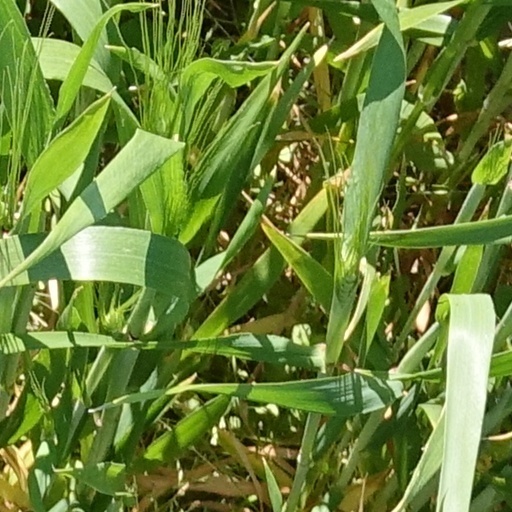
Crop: wheat